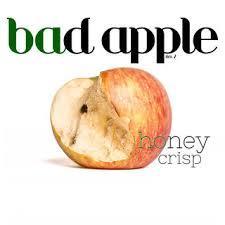
Label: apples